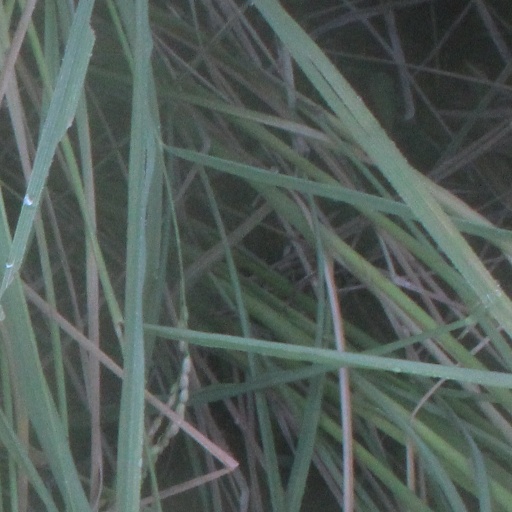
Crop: rice